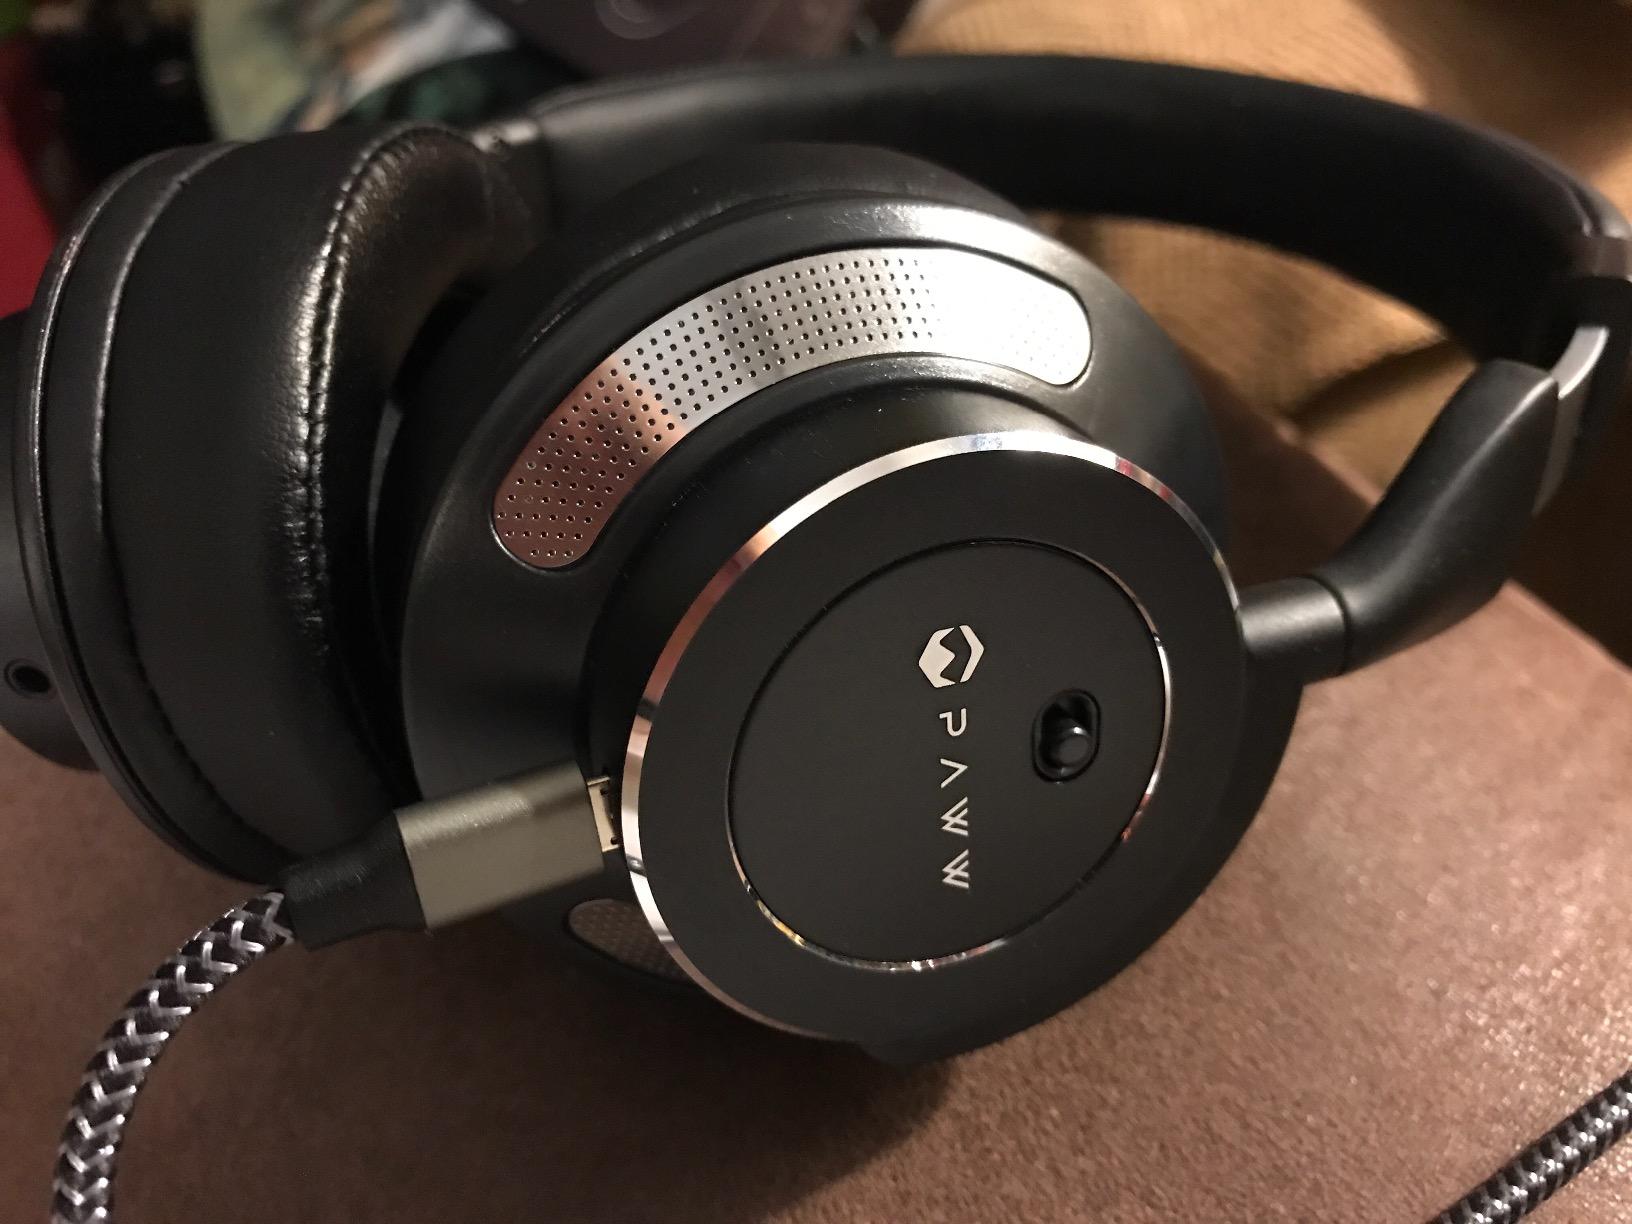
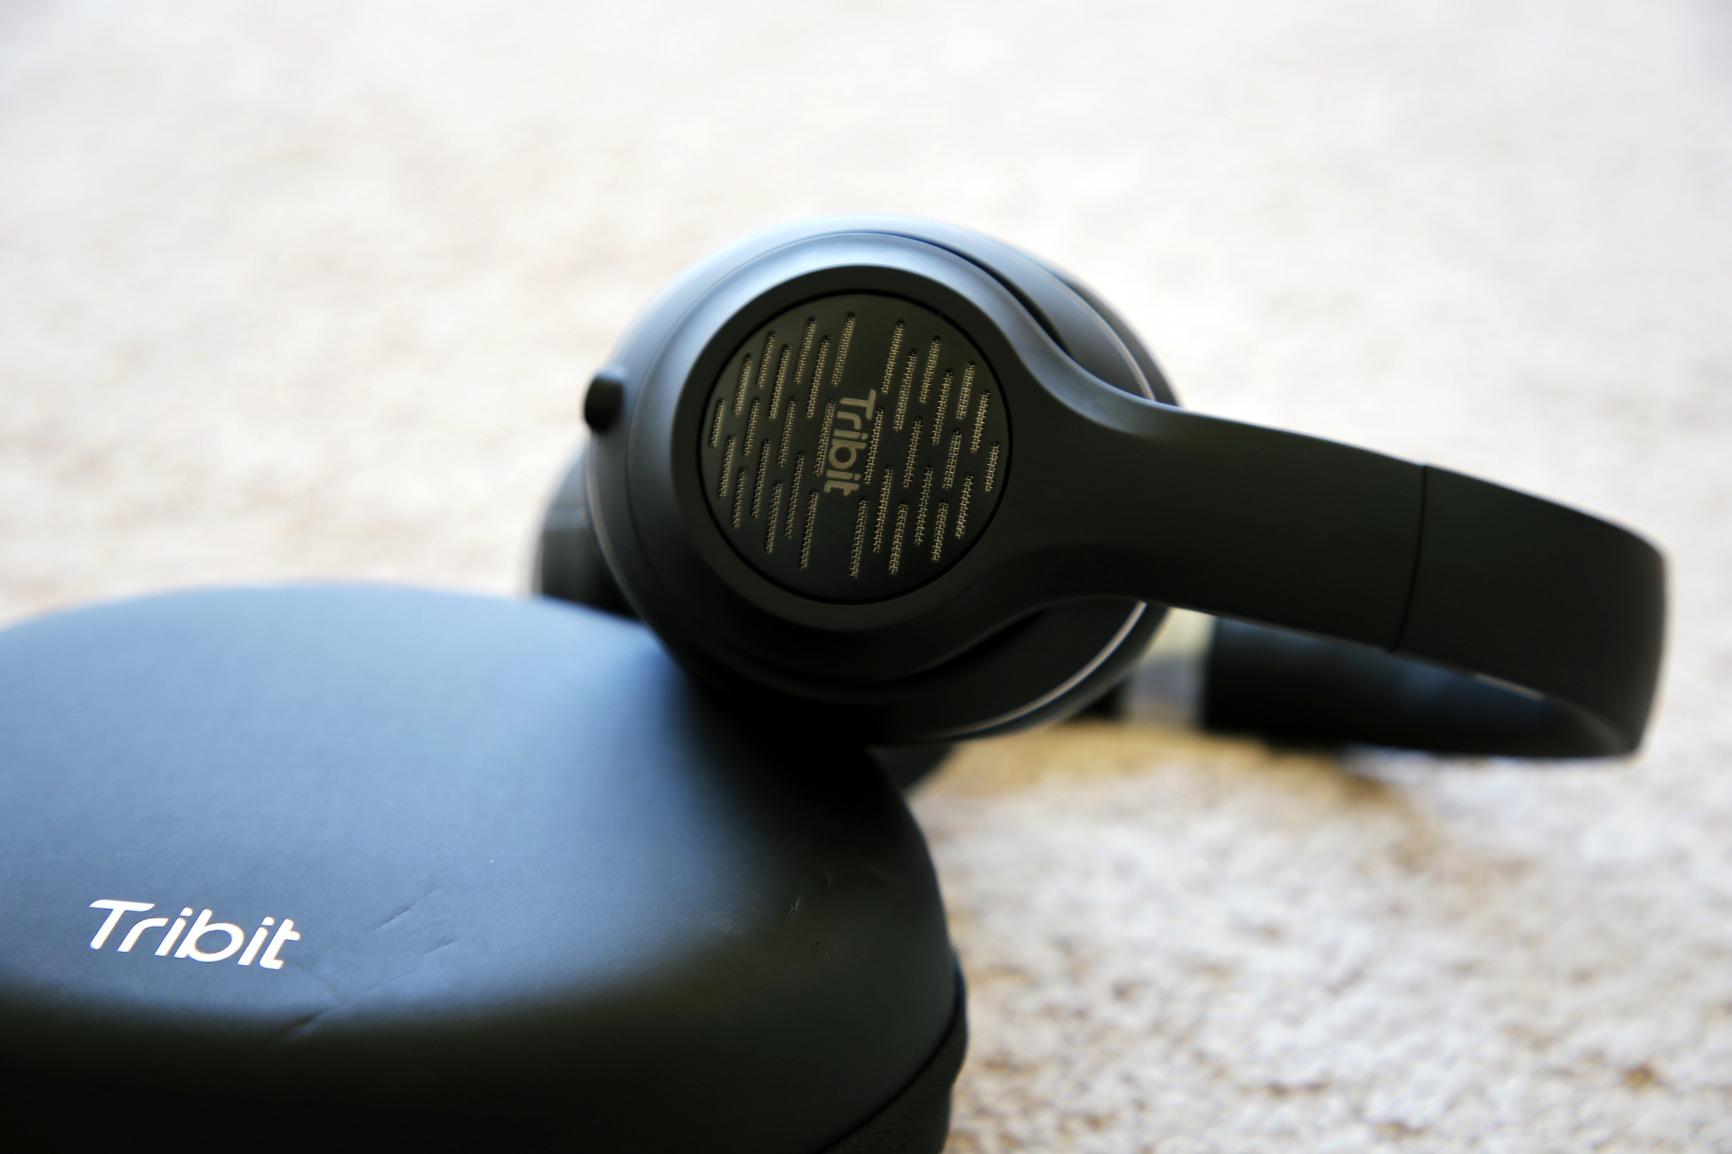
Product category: headphones
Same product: no